Strategic Seduction

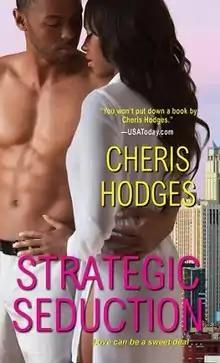
First edition

Strategic Seduction is a romance novel by Cheris Hodges, published in 2018 by Dafina Books.